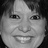
Emotion: happy